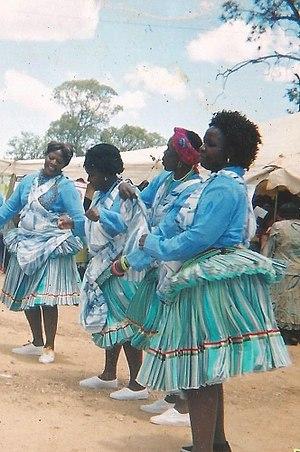
Le xibelani est une danse traditionnelle tsonga, reprise par Sho Madjozi dans ses clips.